Juan Carlos Navarro (basketball)

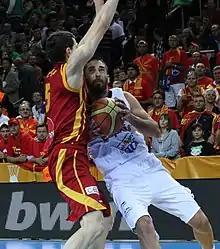
Navarro with Spain's national team, attacking the paint against Macedonia, in 2011.

In the summer of 1998, Navarro was a member of the Spanish under-18 junior national team that won the gold medal at the 1998 FIBA Europe Under-18 Championship. He was also one of "The Golden Generation" boys of Spain (along with Felipe Reyes and future NBA players Pau Gasol and Raúl López) that defeated the United States' junior national team at the 1999 FIBA Under-19 World Cup.